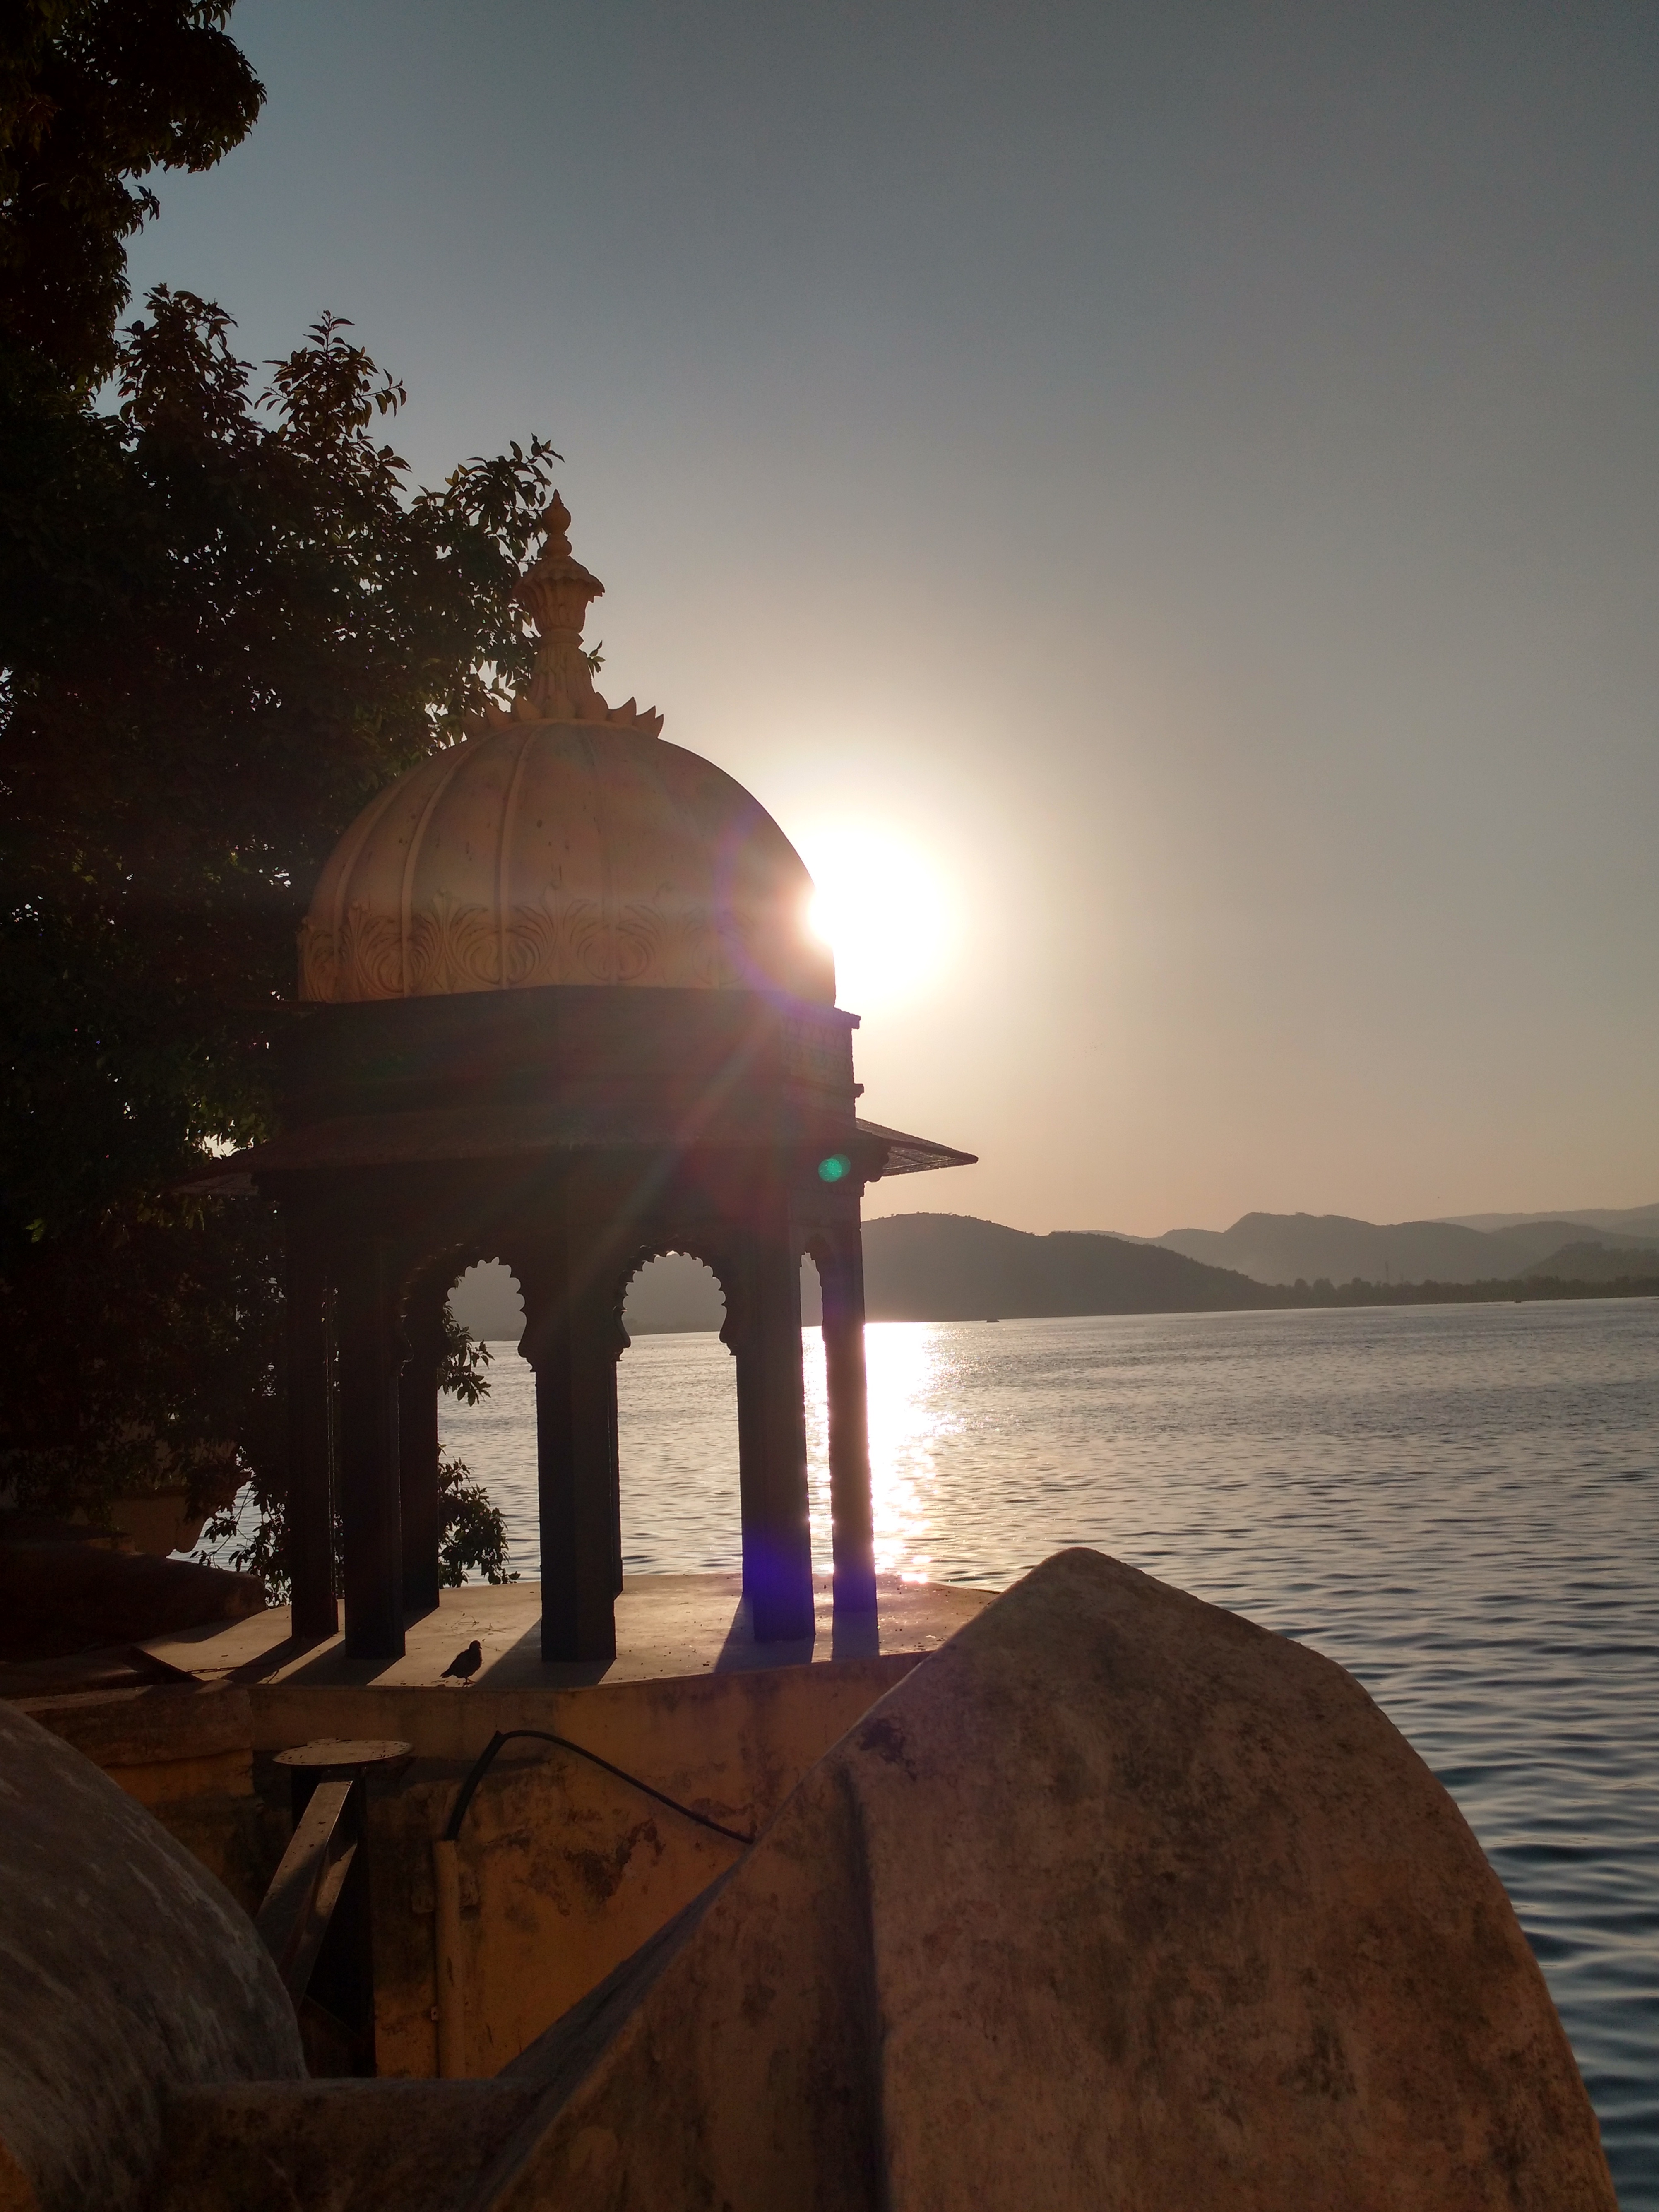
sea, coast, rock, ocean, sunrise, sunset, sunlight, morning, dawn, dusk, evening, reflection, tower, temple